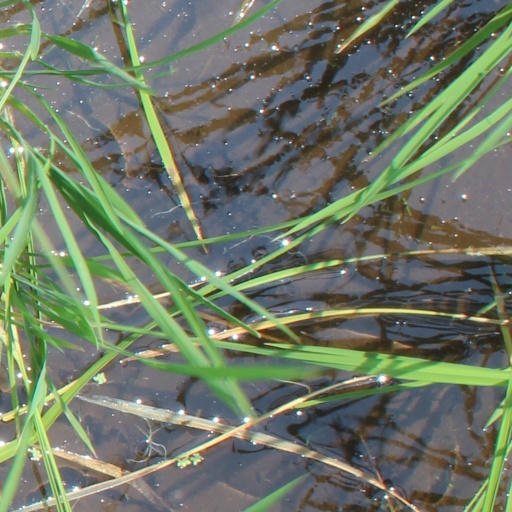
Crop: rice